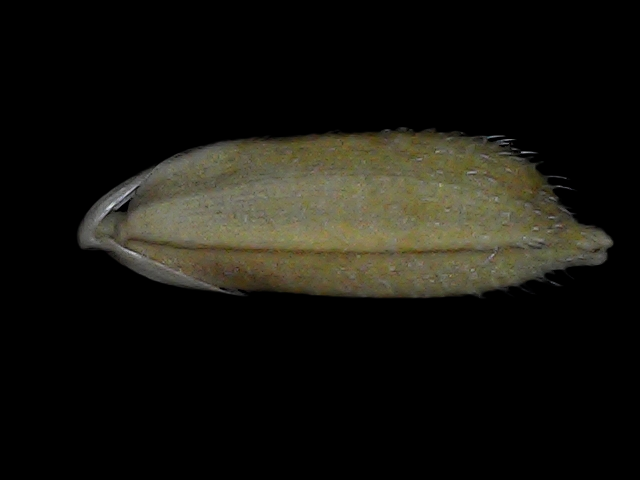
Rice variety: Bd93